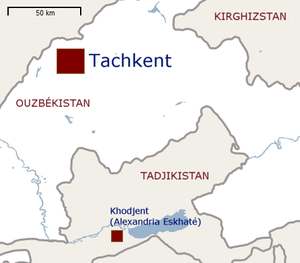
Emplacement de la ville de Tachkent
Tachkent, est une métropole d'Asie centrale, capitale de la République d'Ouzbékistan. Située à l'est du pays, à quelques dizaines de kilomètres de la frontière kazakh, elle compte aujourd'hui plus de 2,7 millions d'habitants. Administrativement, elle est à la fois une ville et la capitale de la province de Tachkent.